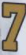
Number: 7